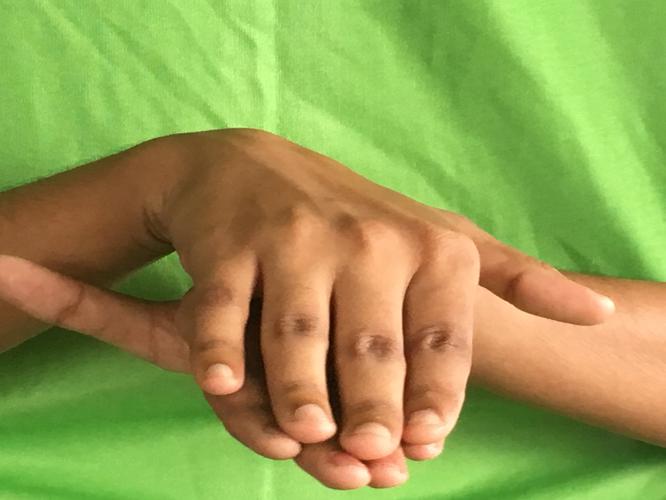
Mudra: Matsya
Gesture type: double_hand